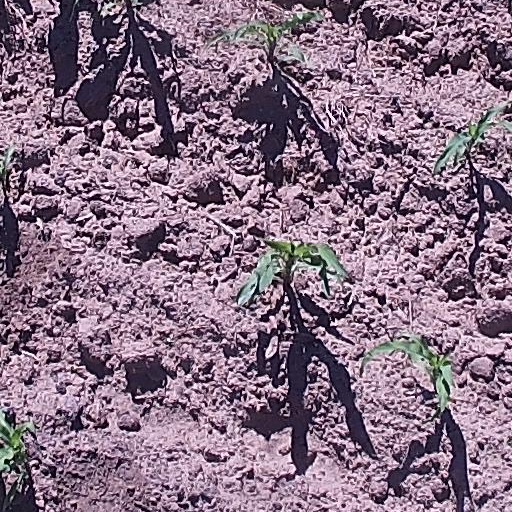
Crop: maize; corn